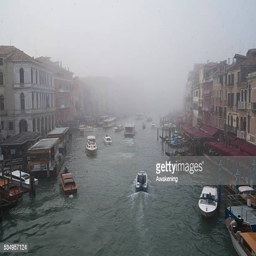
a general view toward tourist attraction as thick fog shrouds the city